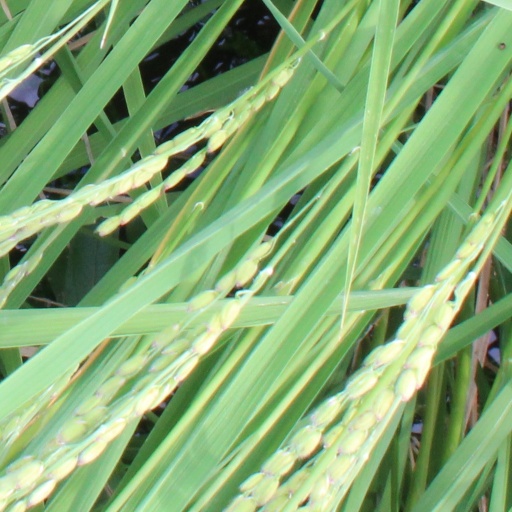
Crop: rice